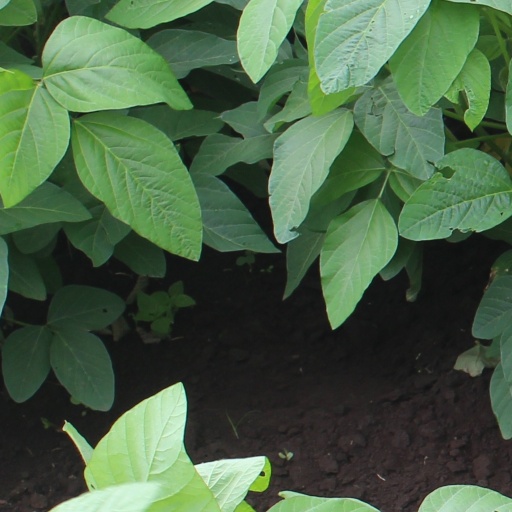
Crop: soybean